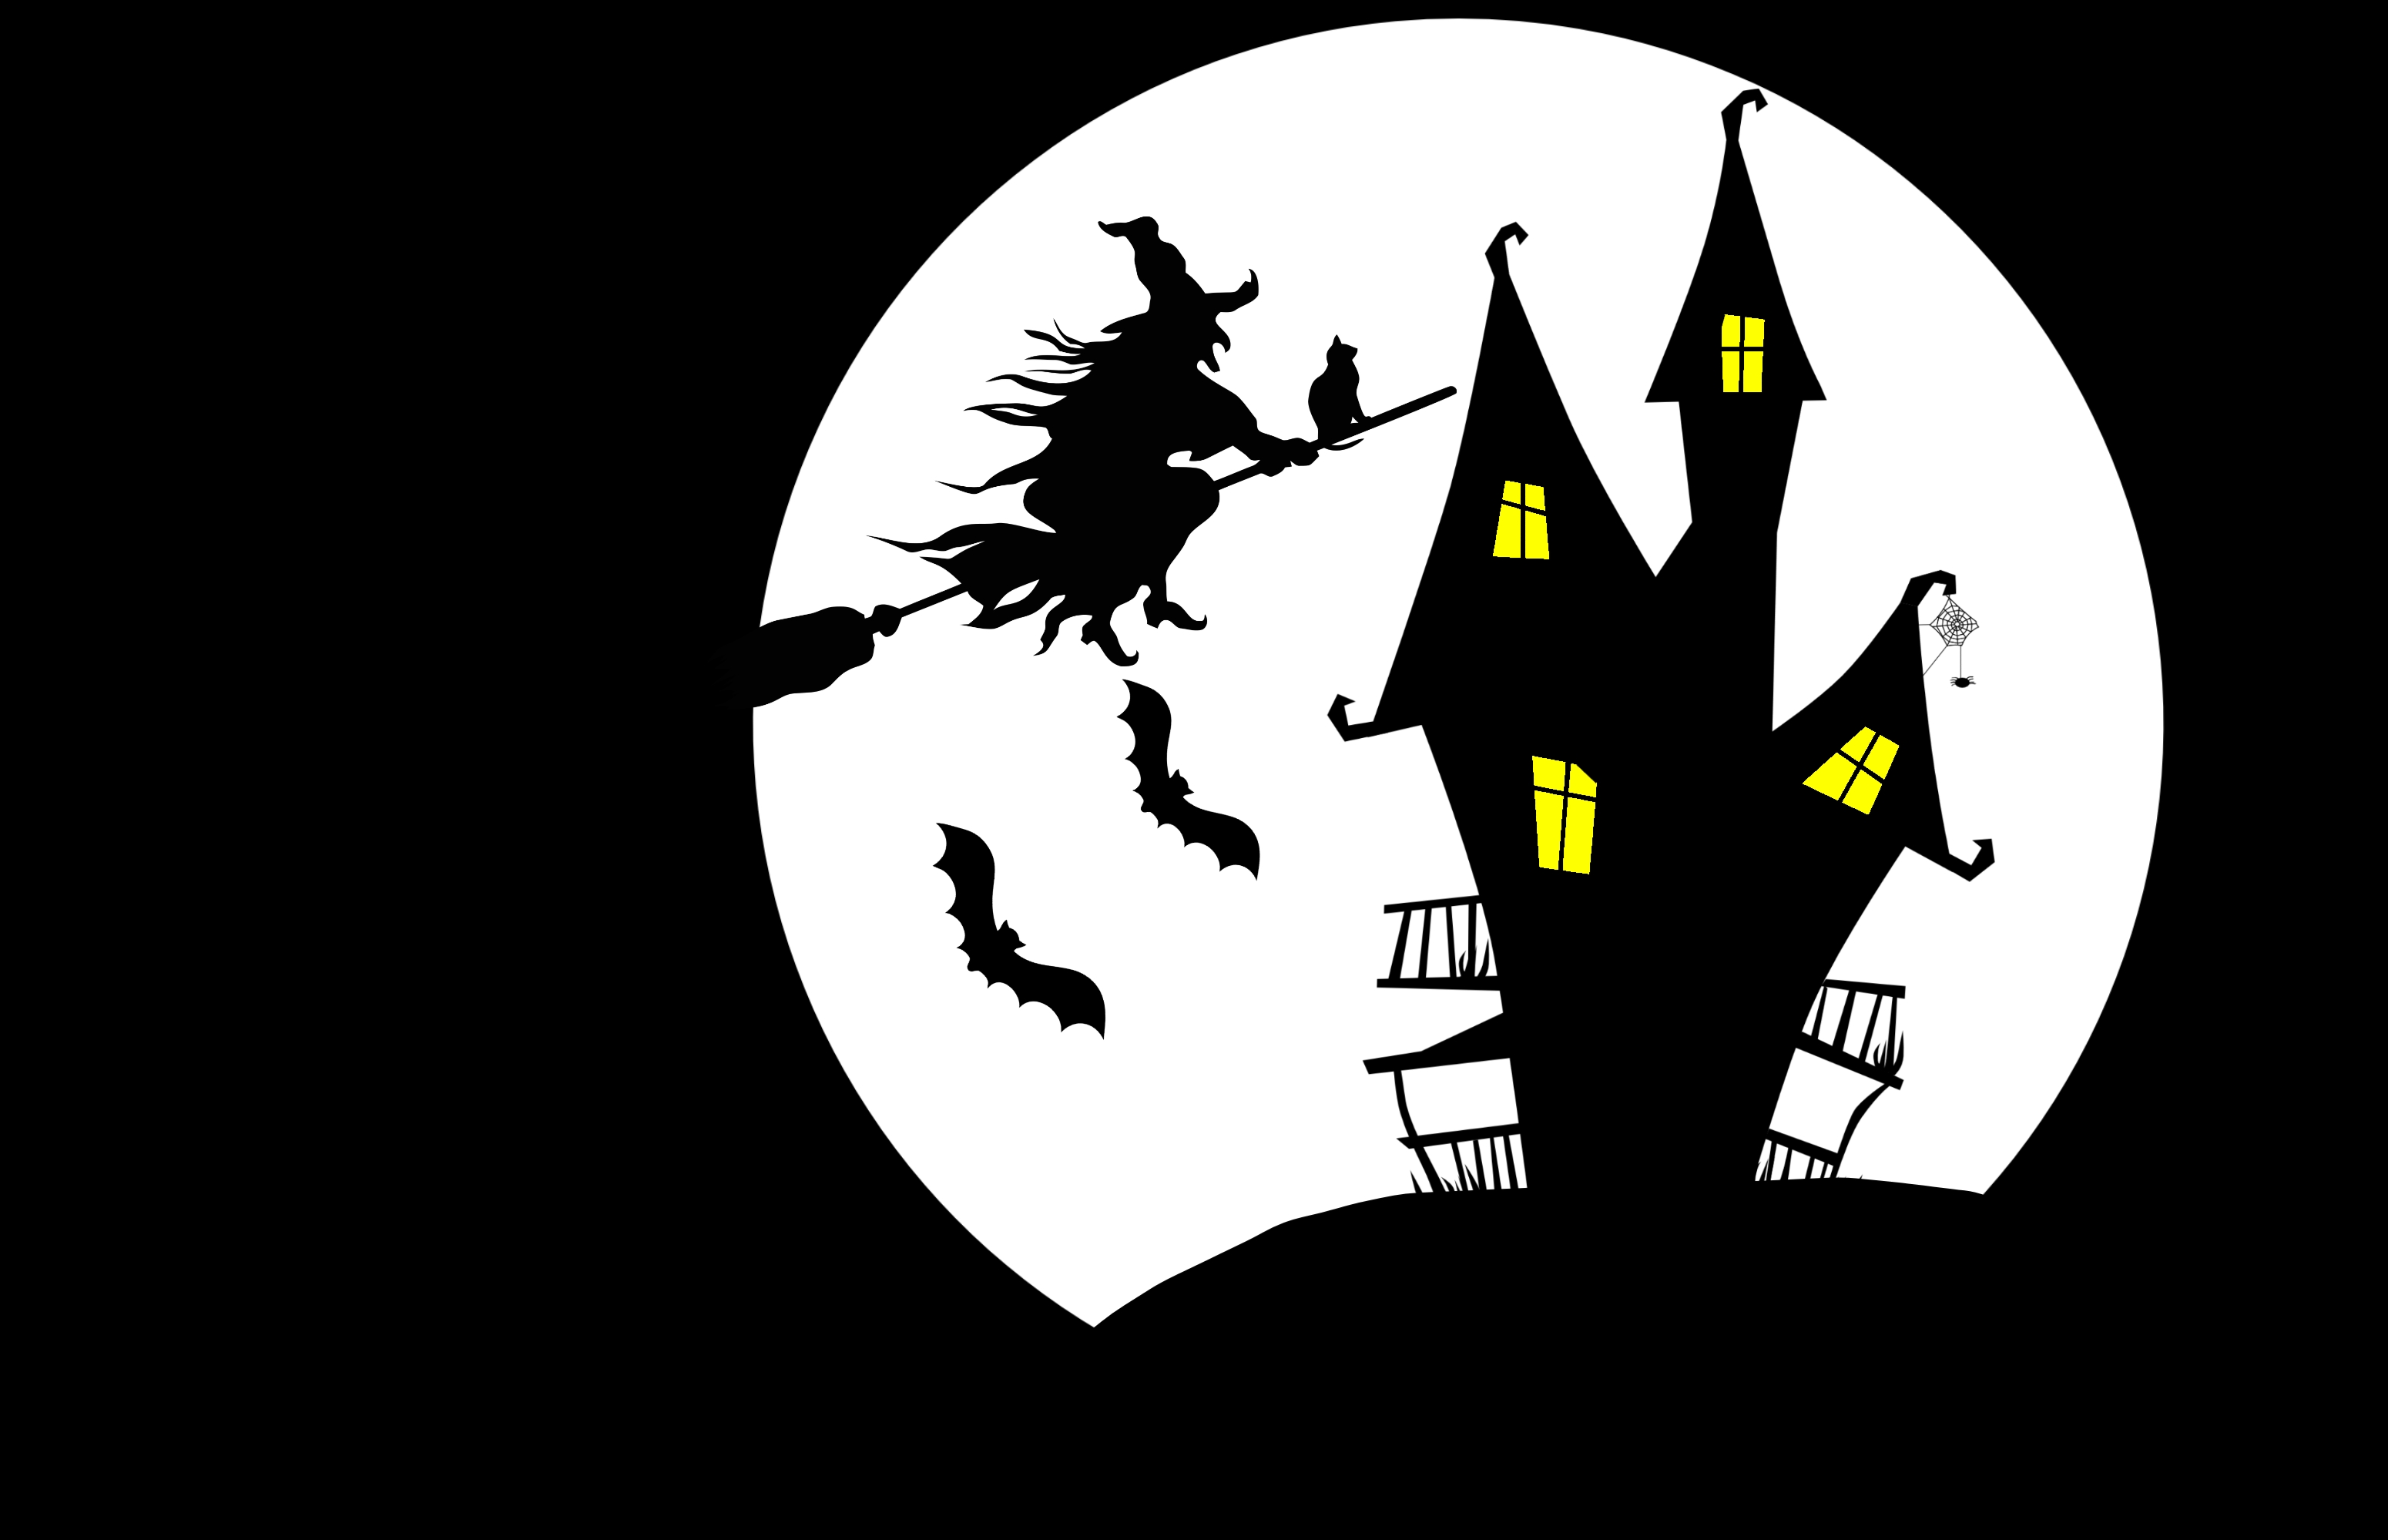
witch, house, moon, light, creepy, halloween, fairy, tale, mysterious, weird, night, mystical, full moon, darkness, silhouette, fairytale, sky, graphic design, illustration, font, logo, graphics, black and white, fictional character, symbol